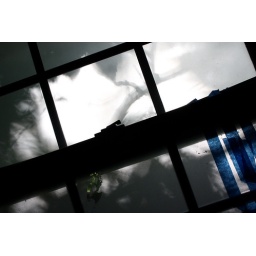
she came in through the bathroom window